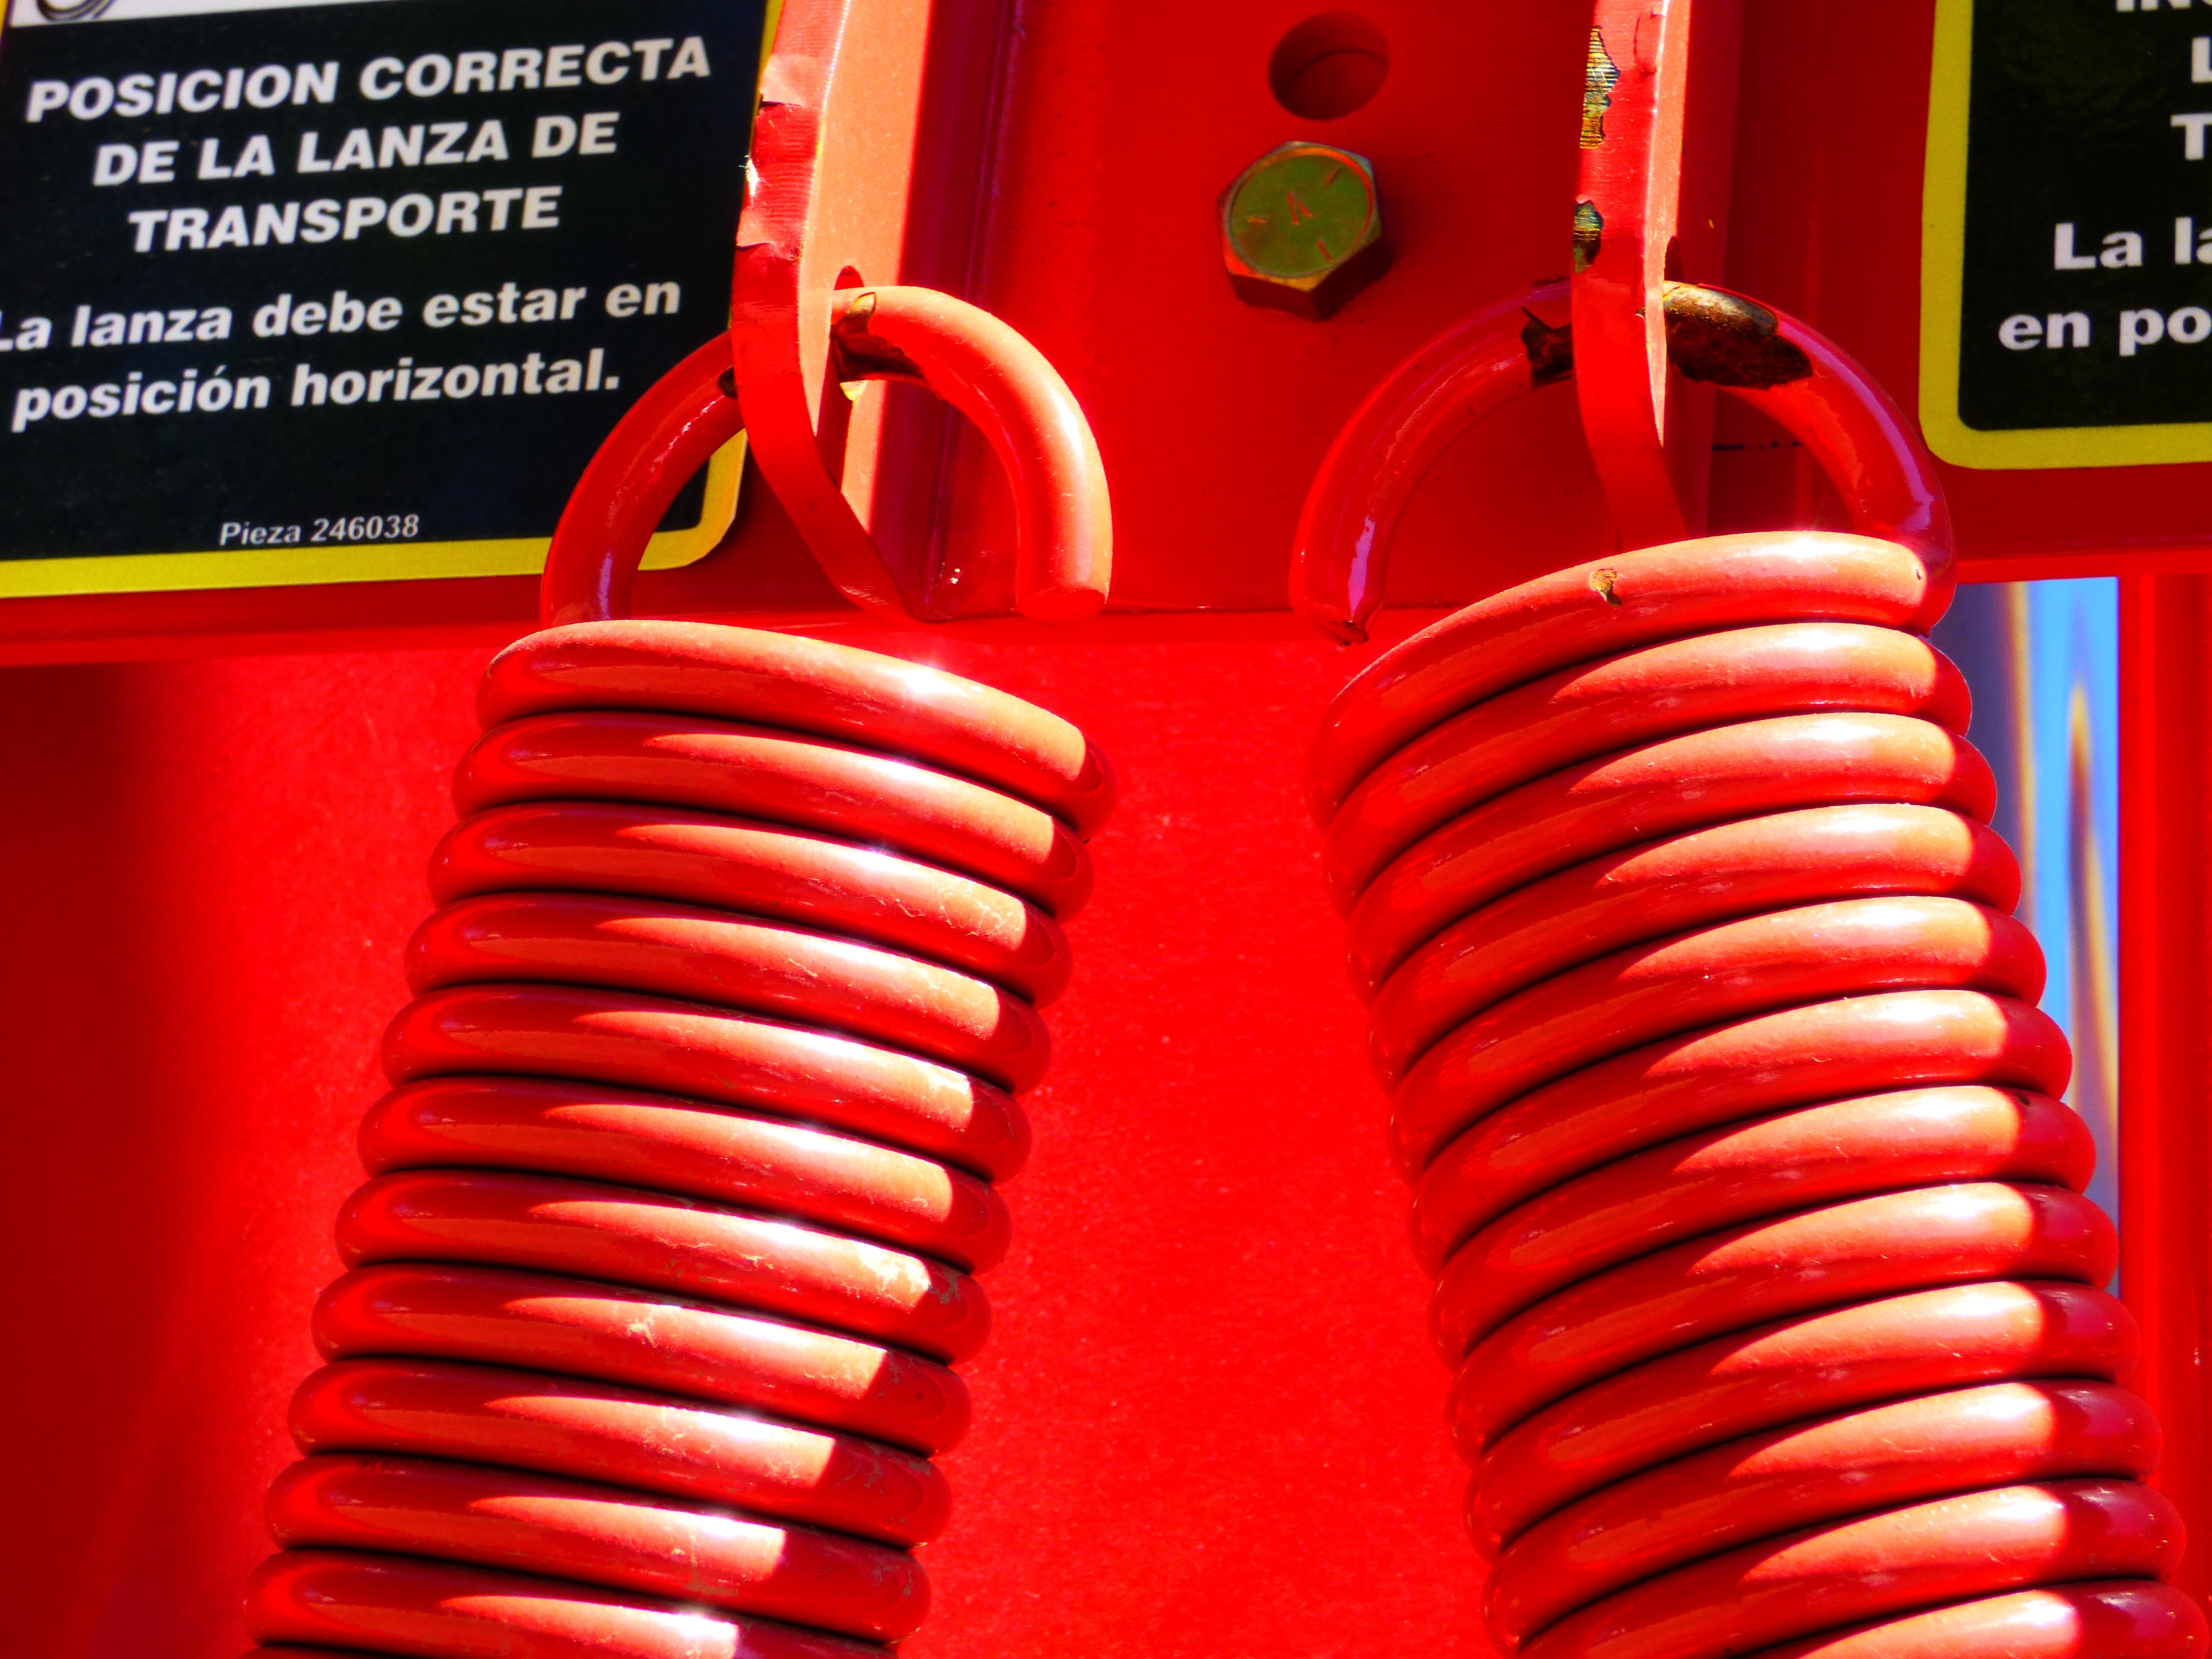
steel, red, color, illustration, springs, rural tool